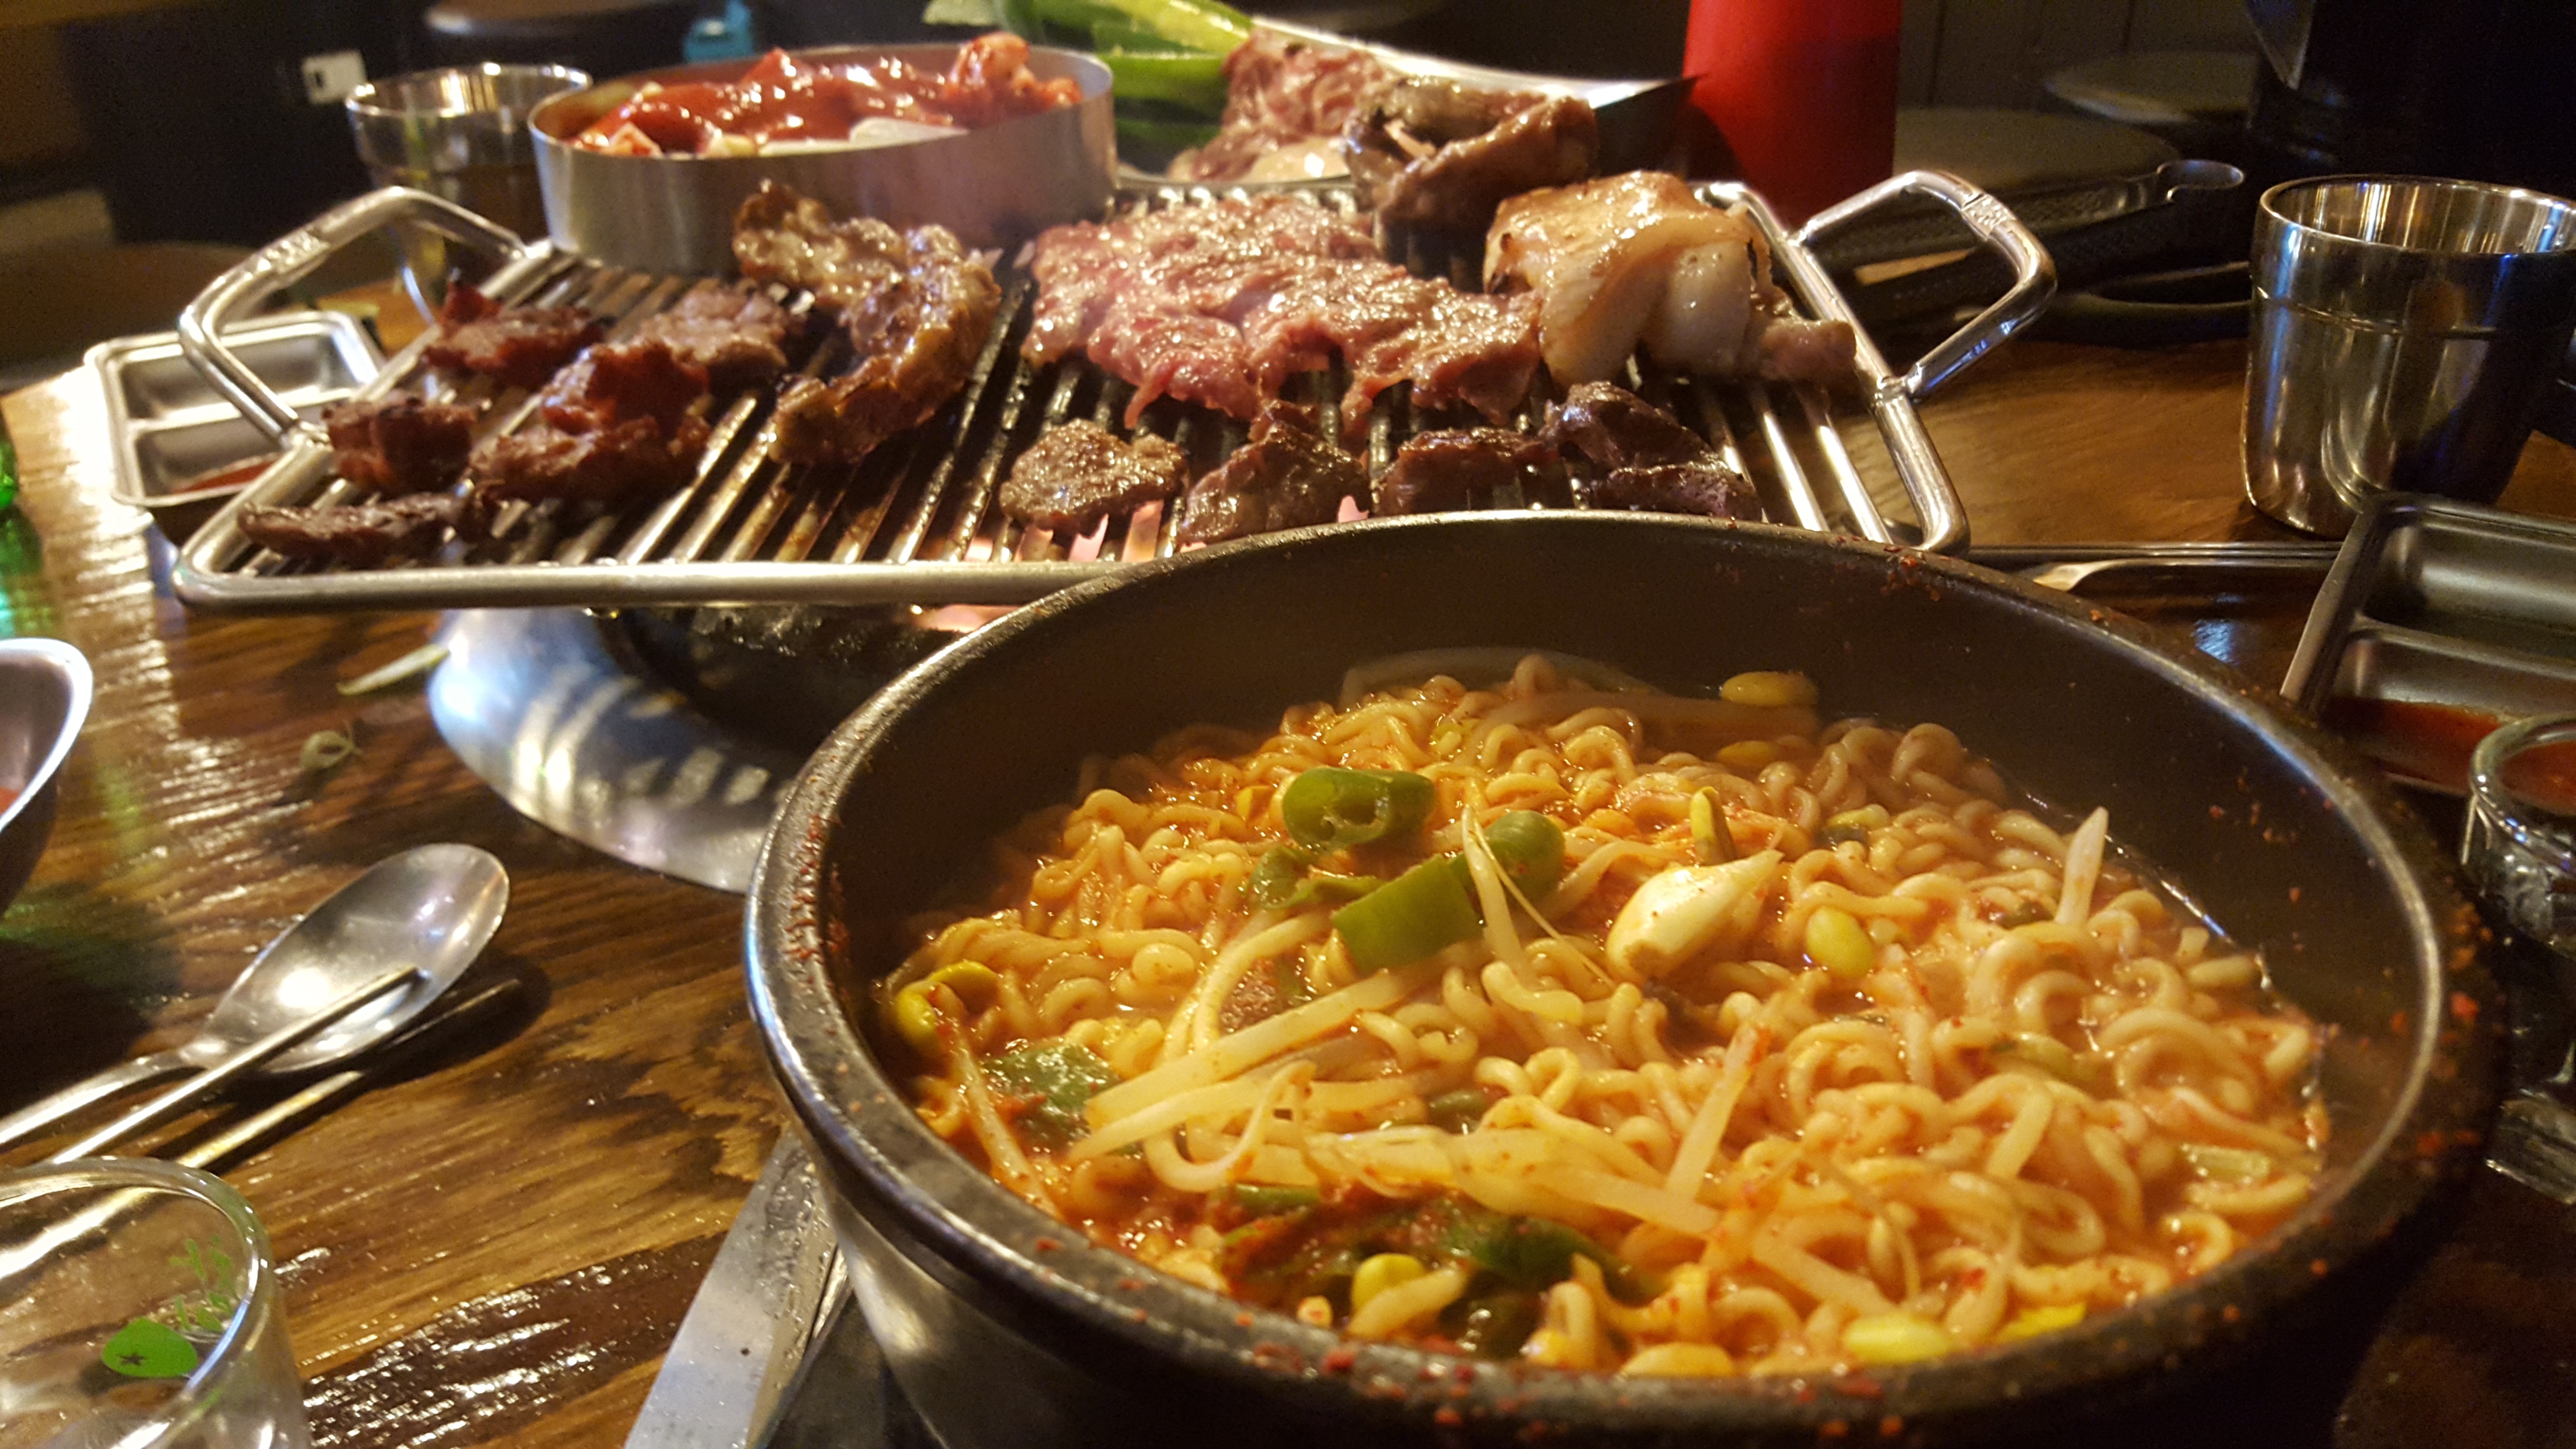
restaurant, dish, meal, food, garlic, cuisine, buffet, asian food, supper, sprouts, thai food, chinese food, if the, if haejang, cheongyang pepper, spicy ramen